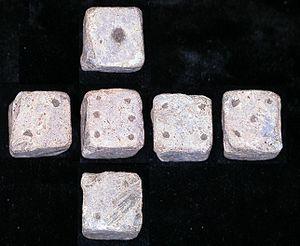
Un dé est un objet, généralement de petite taille et de forme cubique, qui permet de tirer aléatoirement un nombre ou un symbole parmi plusieurs possibilités.